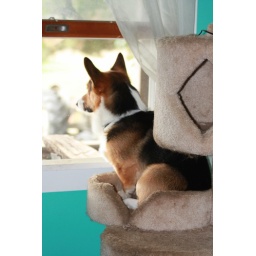
Harley sitting in the cat condo looking out the window.